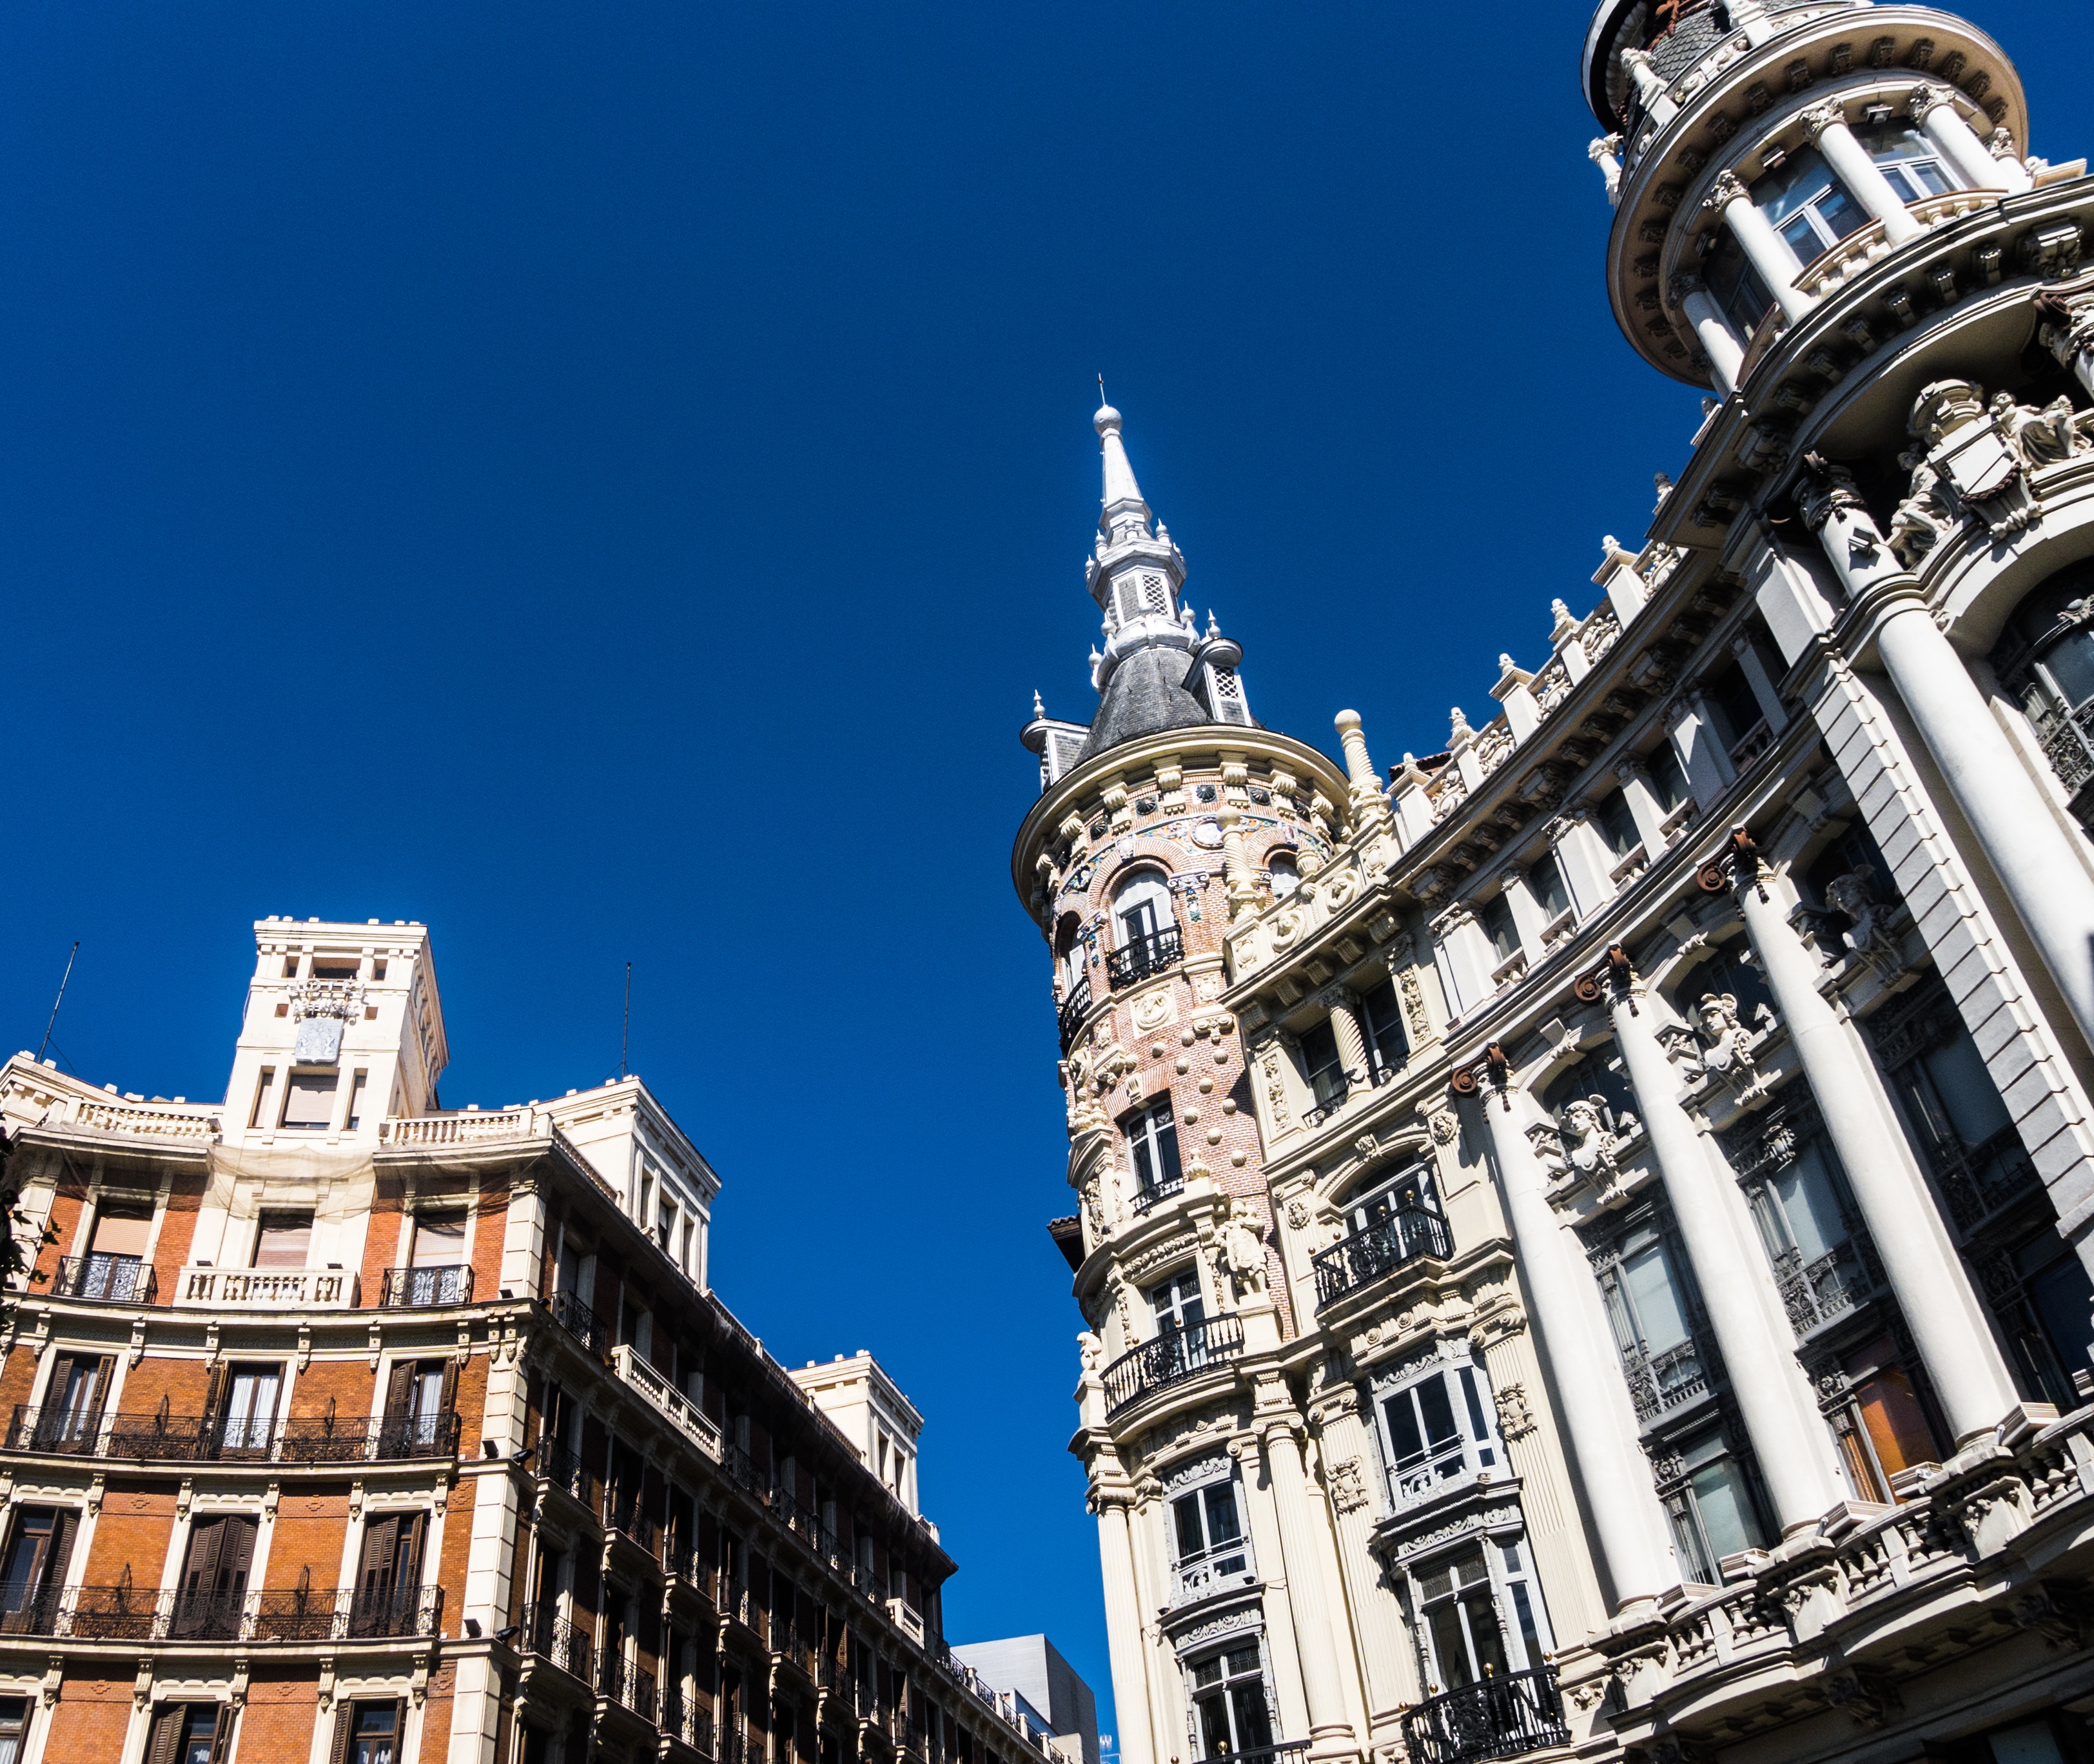
architecture, sky, building, old, city, skyscraper, cityscape, downtown, panoramic, tower, landmark, facade, old building, brick, modern, tower block, old town, spain, buildings, madrid, views, monuments, metropolis, historic buildings, urban landscape, urban area, human settlement